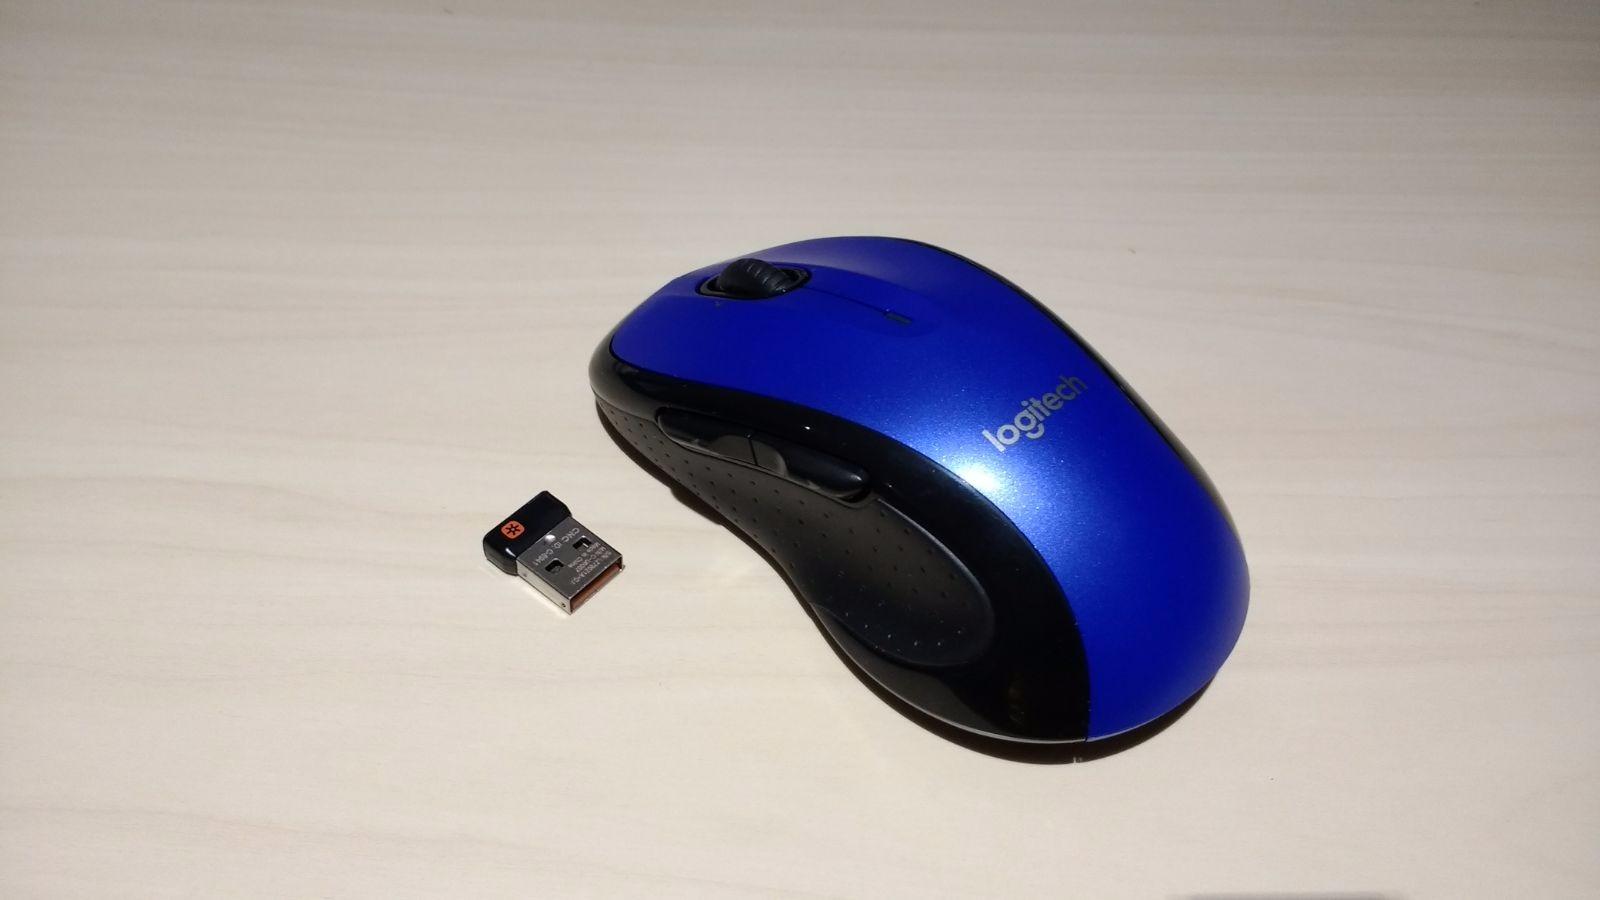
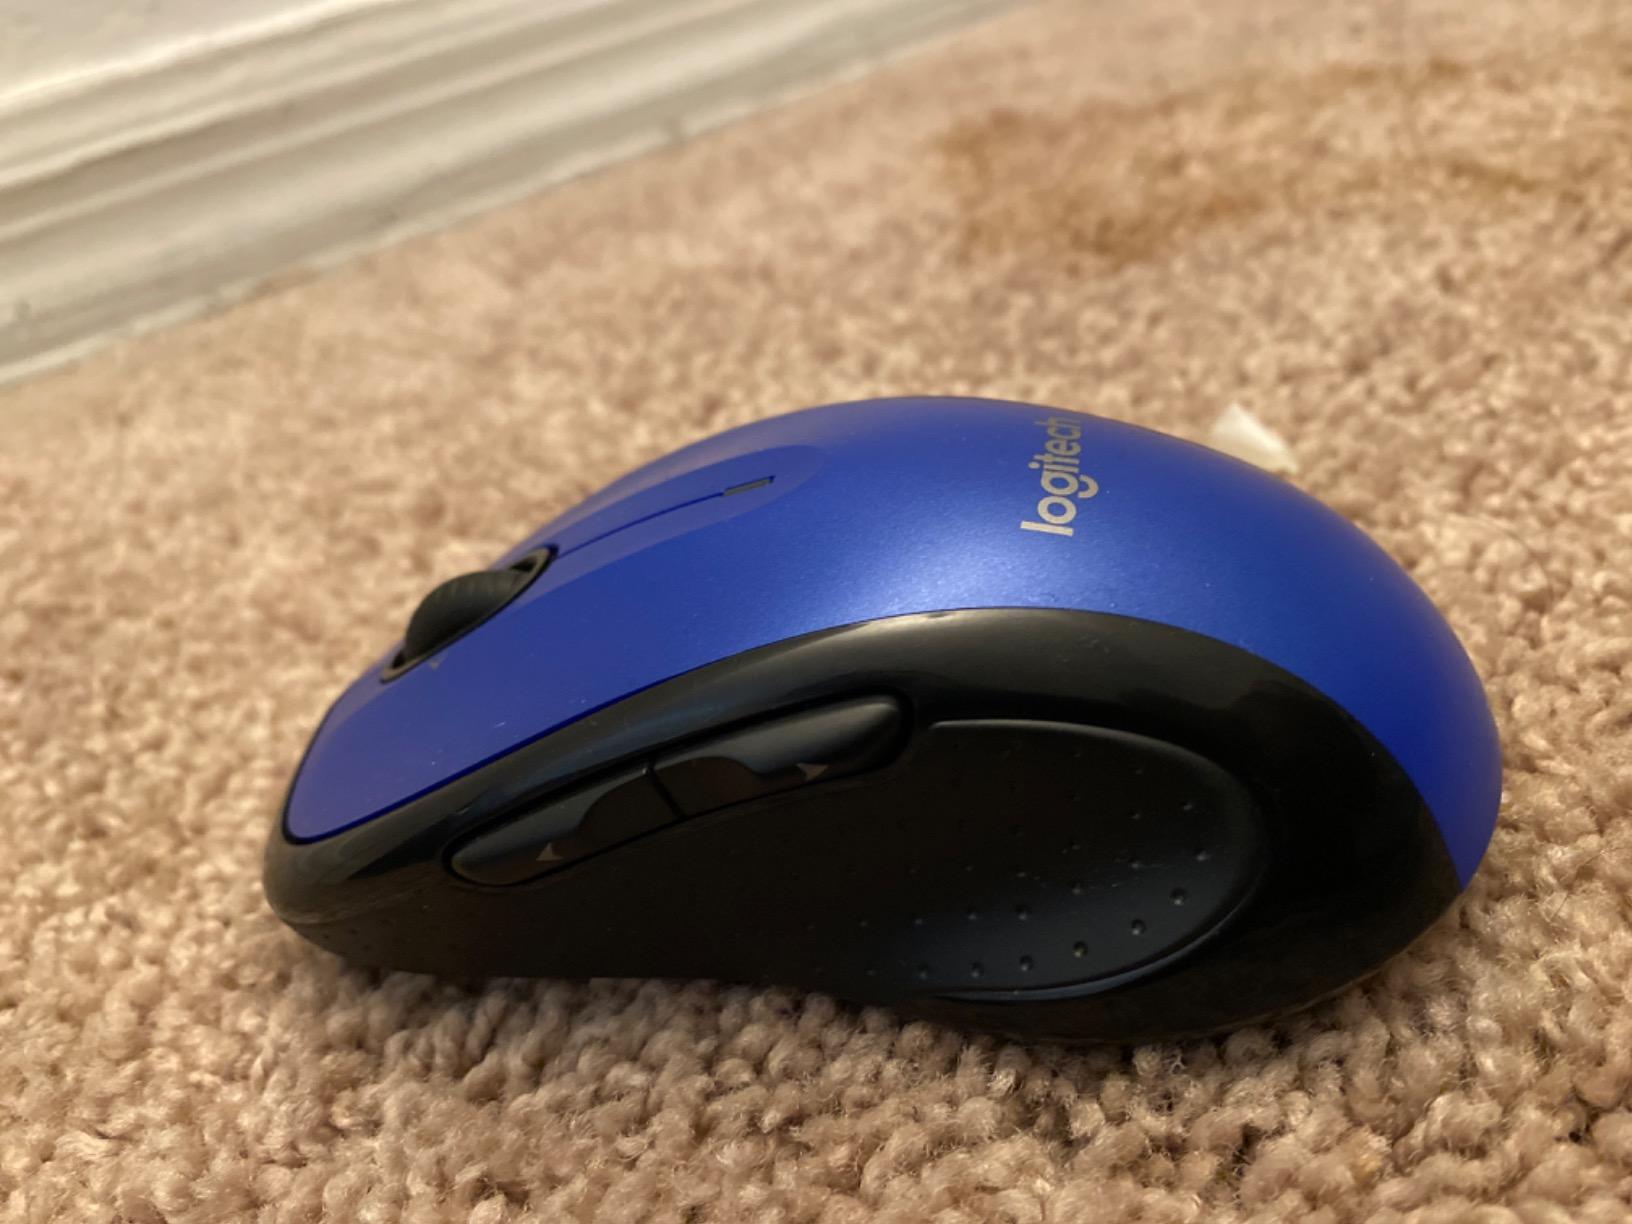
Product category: mouse
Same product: yes